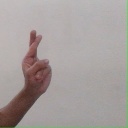
अक्षर: र